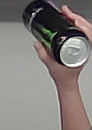
Product: monster_energydrink